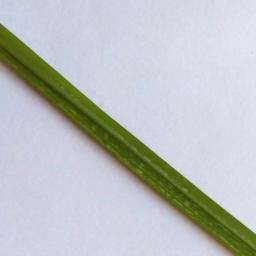
Label: Rice___Healthy